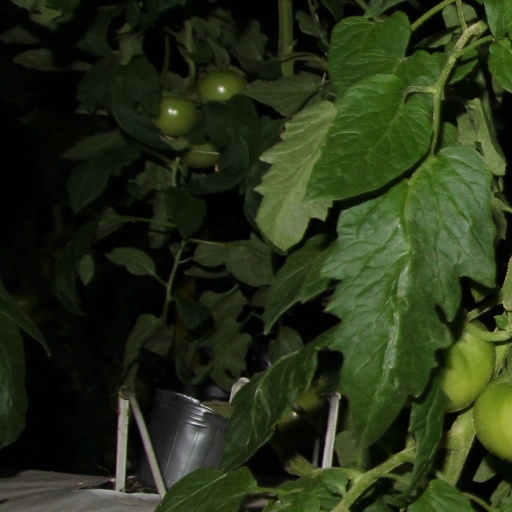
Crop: tomato